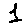
Label: 1